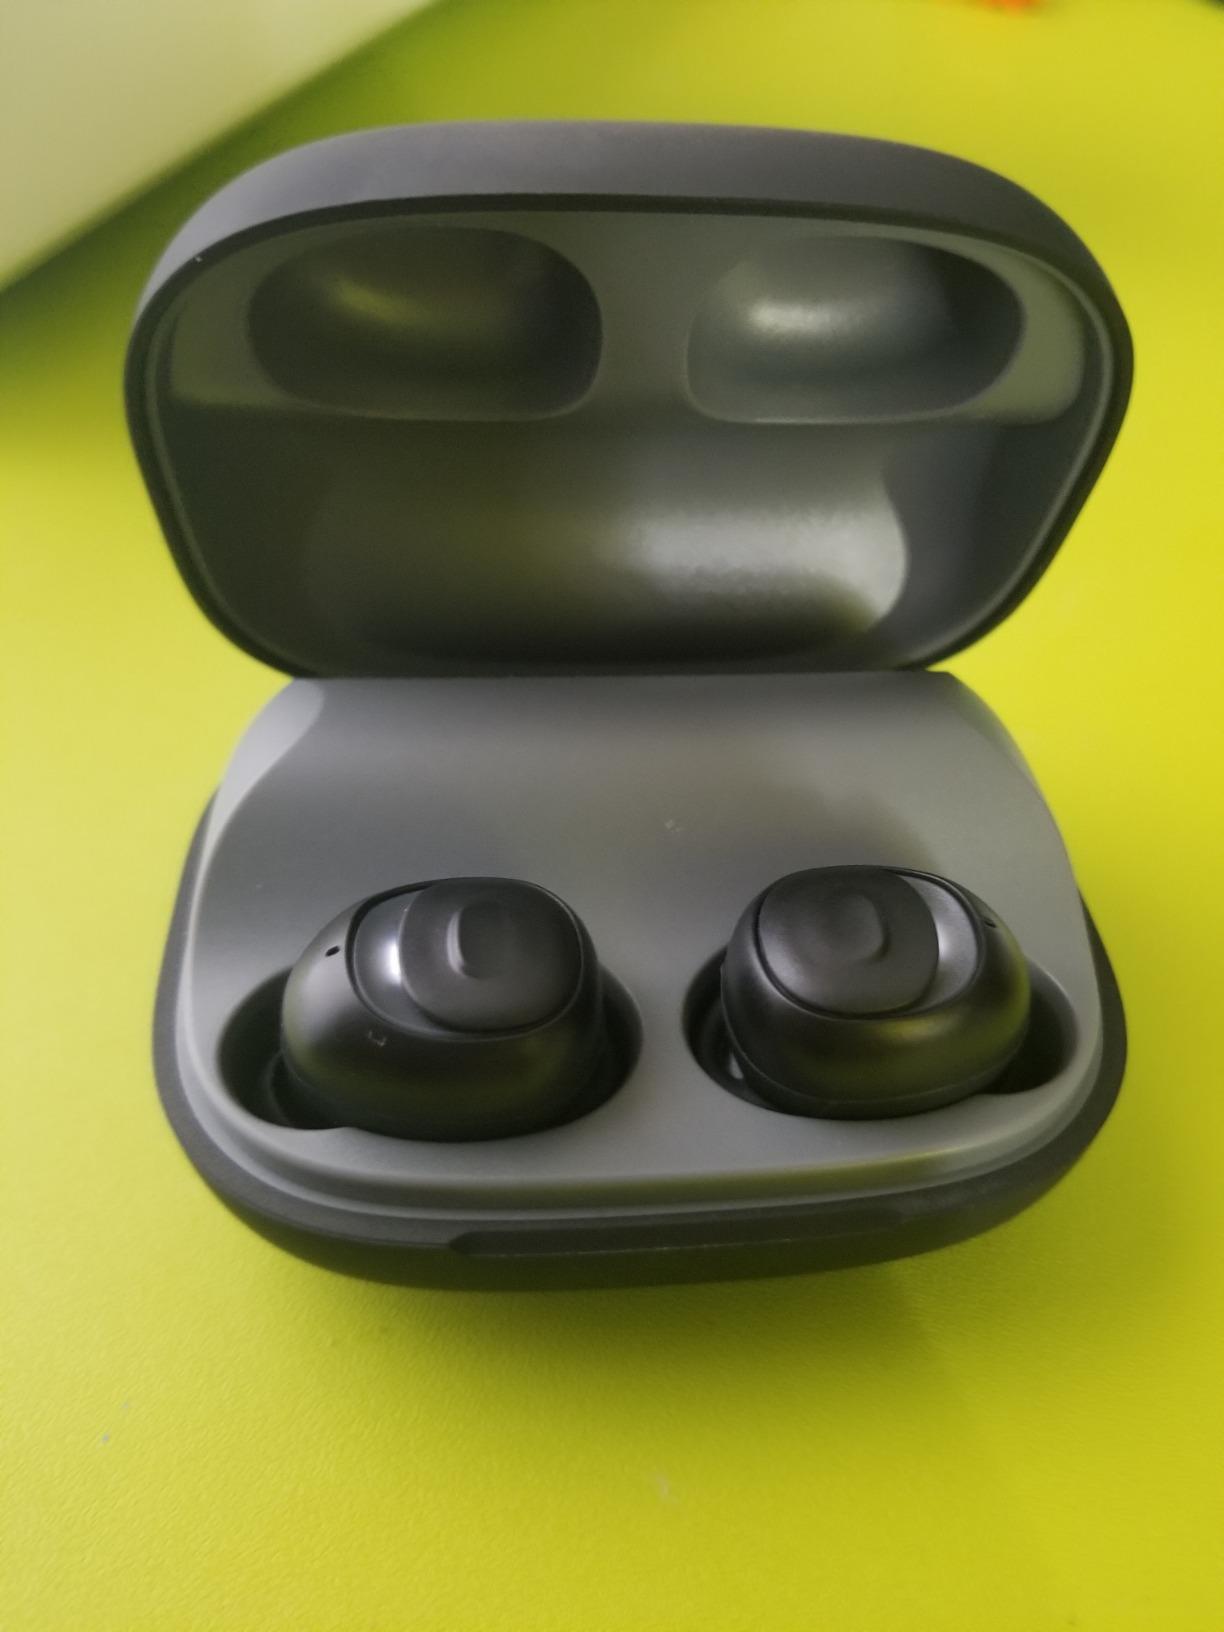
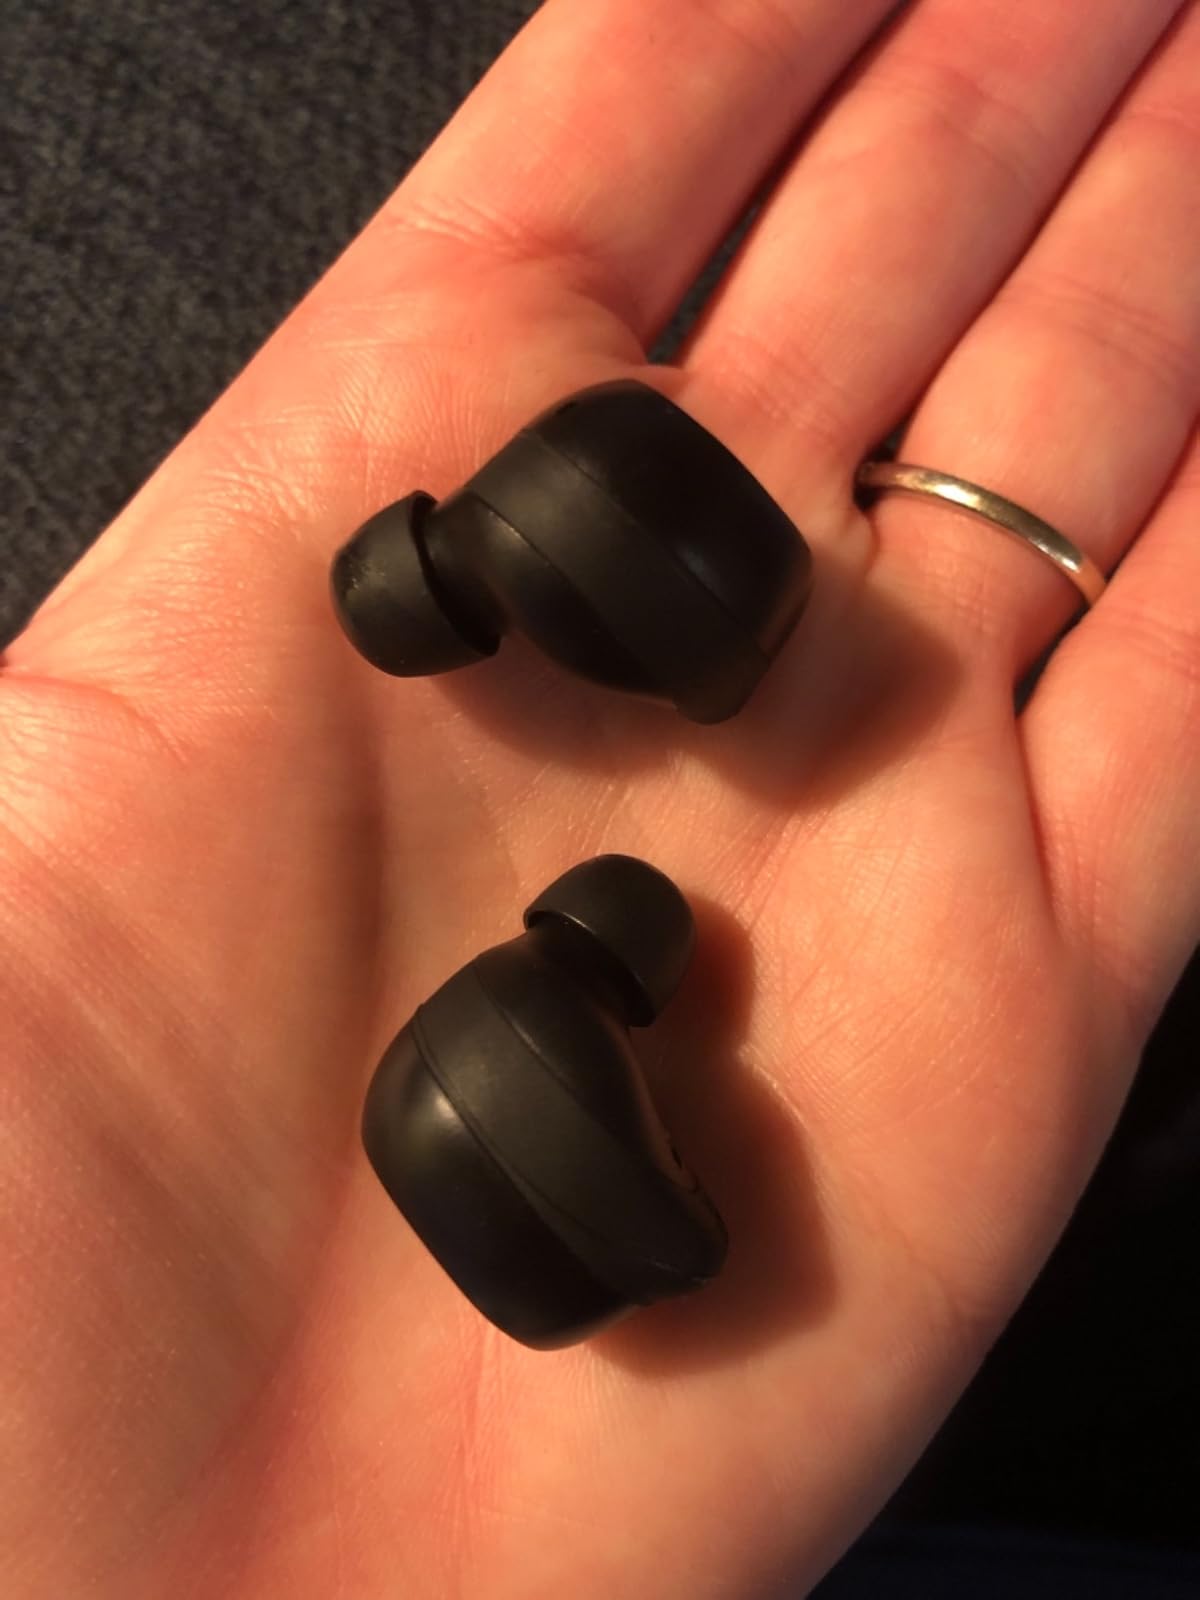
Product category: earbuds
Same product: no